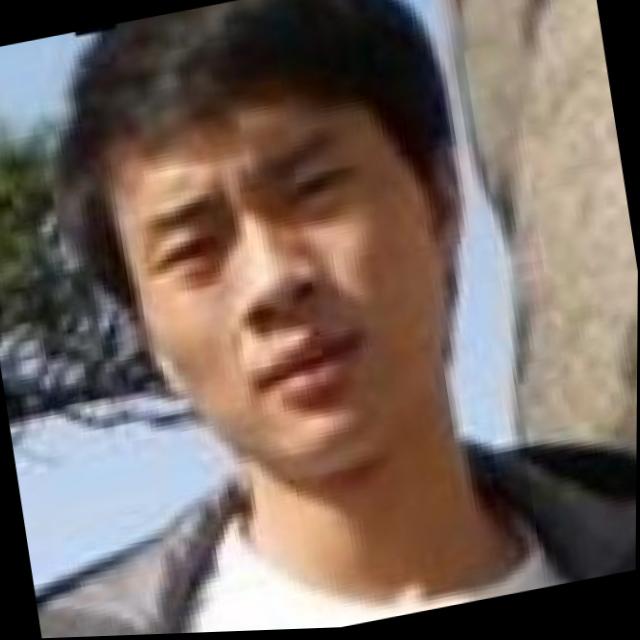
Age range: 21-44